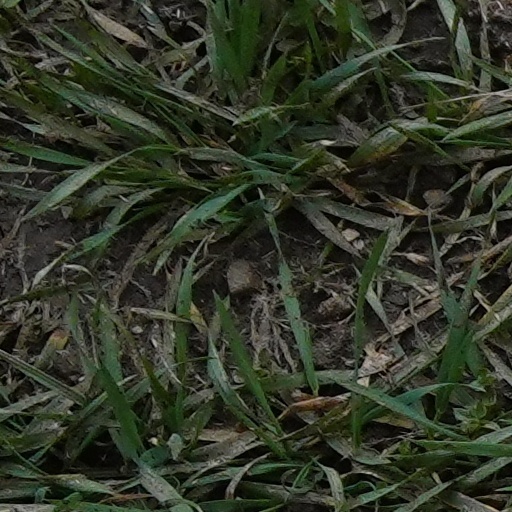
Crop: wheat